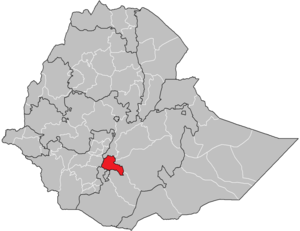
La région Sidama est l'une des dix régions de l'Éthiopie. Avant le référendum sur sa régionalisation ayant mené à sa régionalisation le 18 juin 2020, elle était l'une des quinze zones de la région des nations, nationalités et peuples du Sud en Éthiopie. Sa capitale est Hawassa.